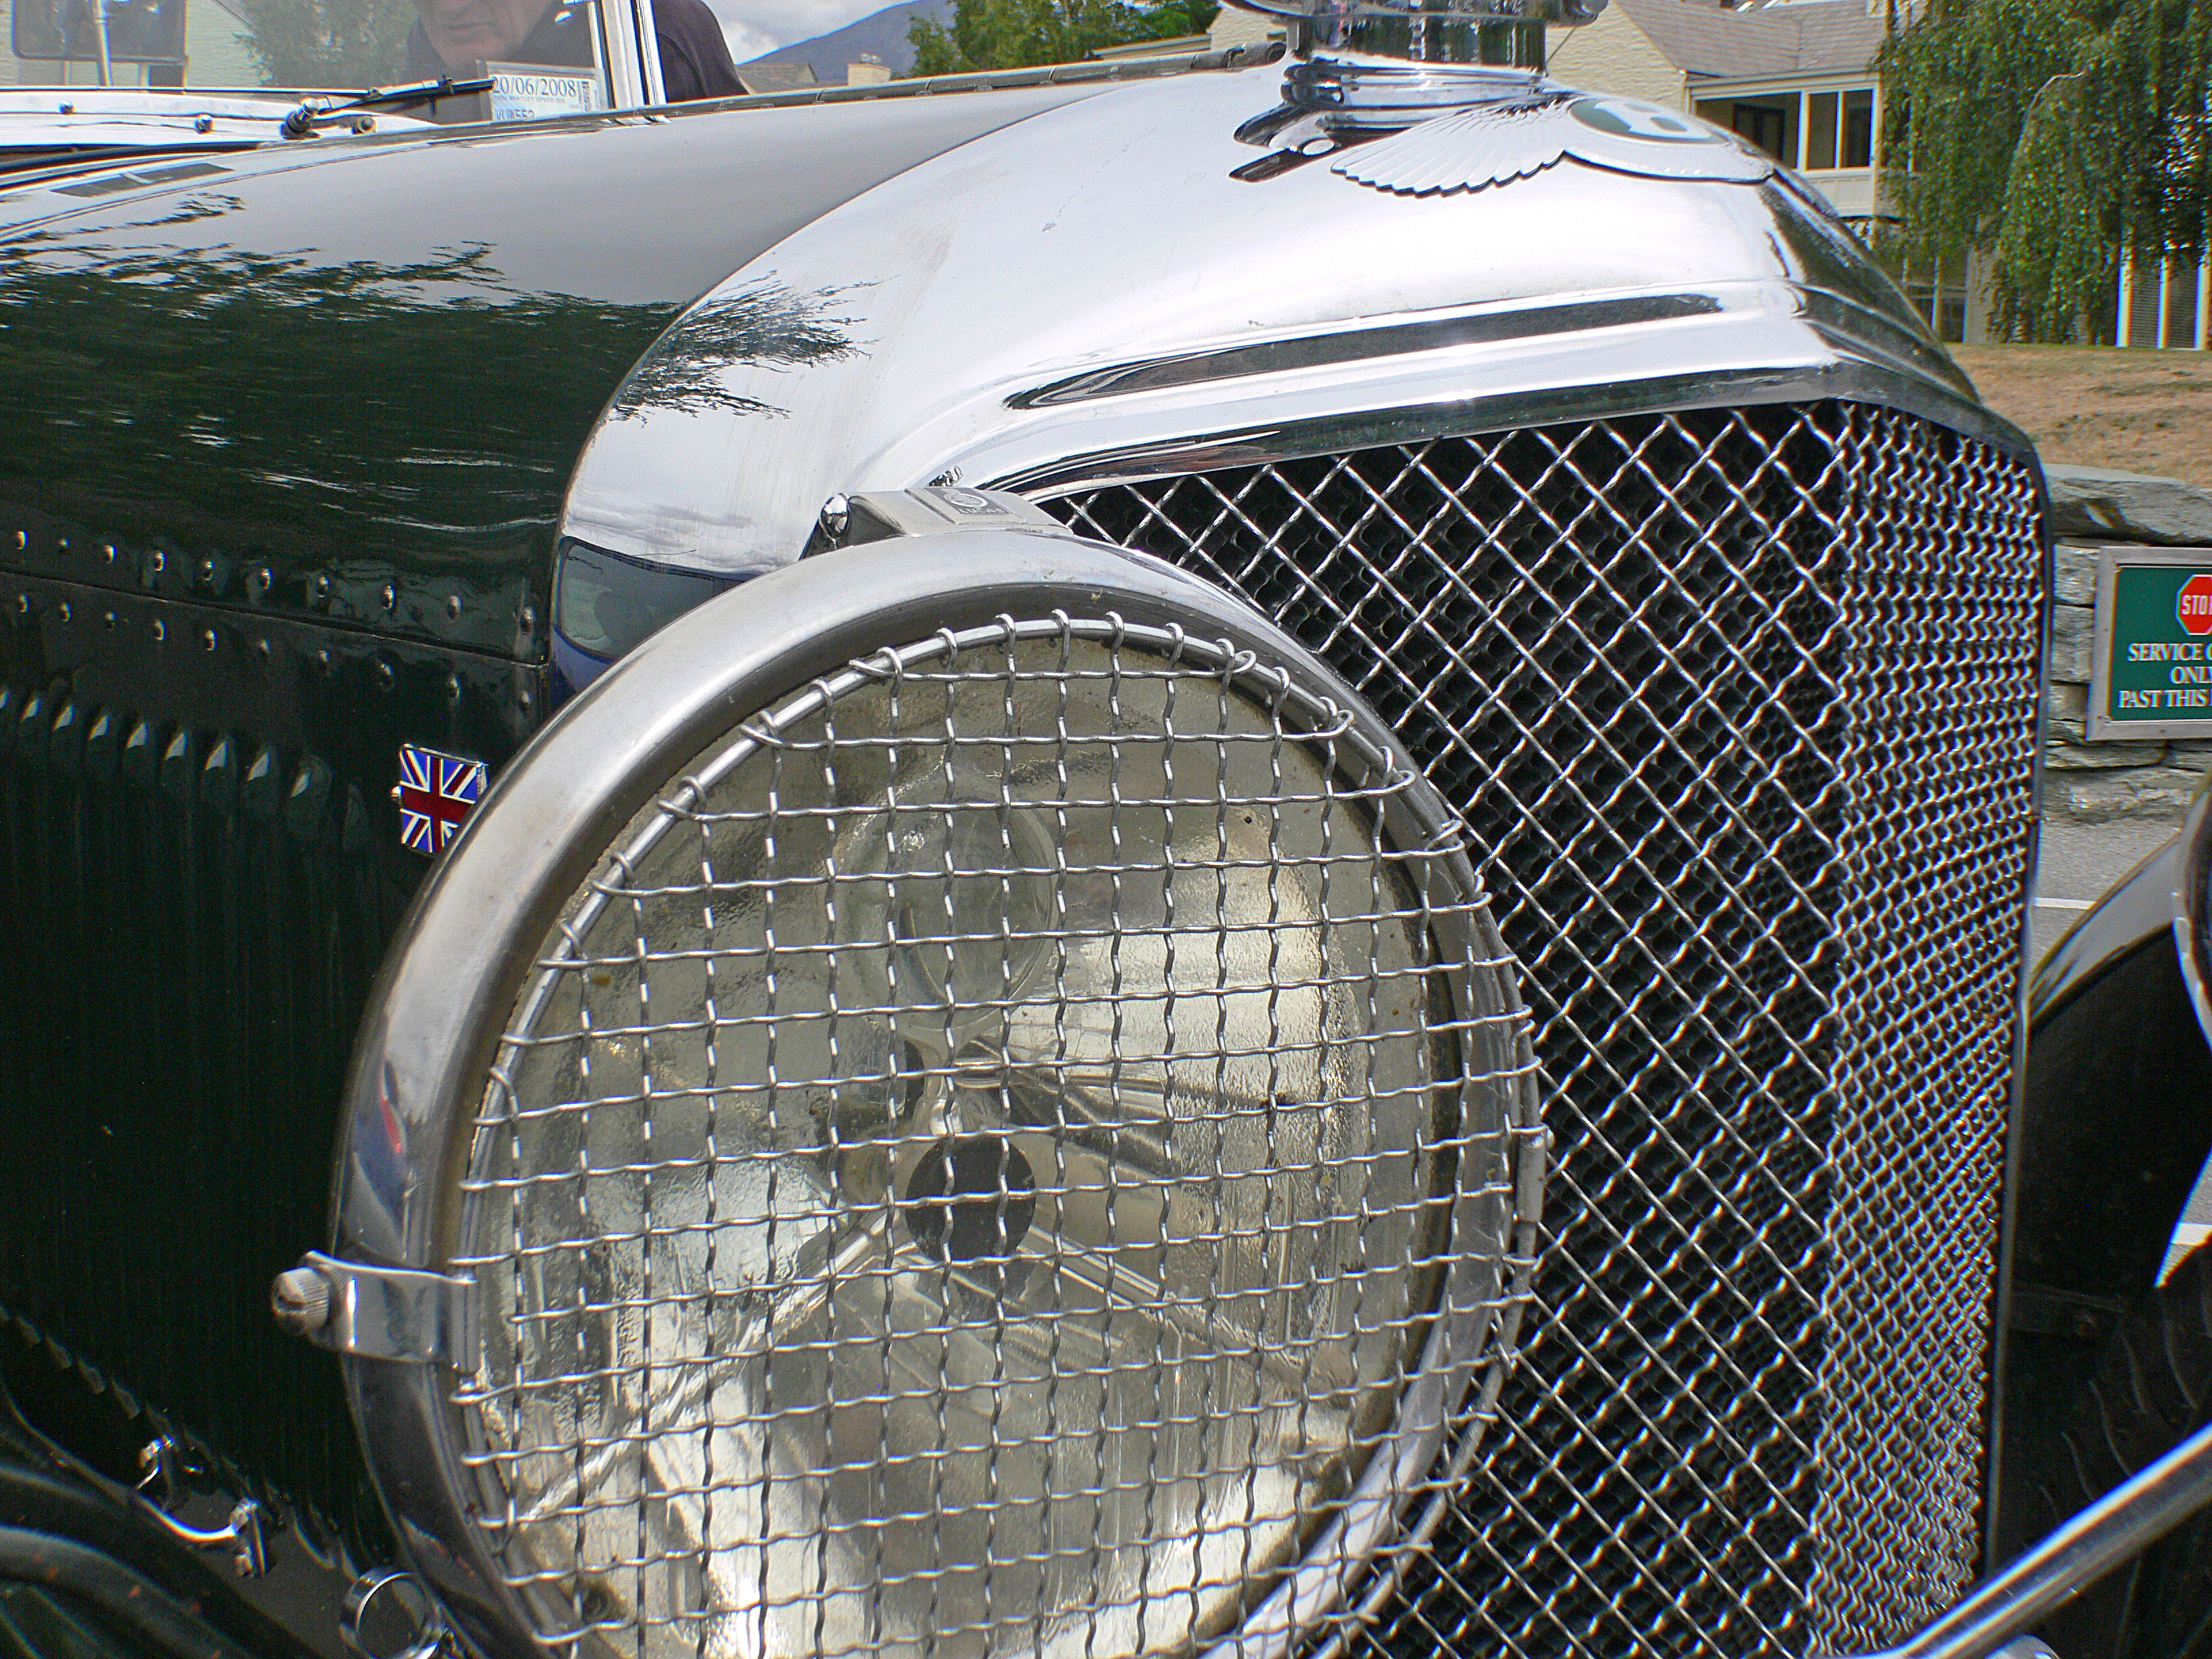
car, wheel, vehicle, vintage car, cars, sportscars, racing, classic, bridgecamera, carshows, fastcars, bentley, britishclassiccars, vintagebentleyrally, opentoptouringcar, 1930bentleyspeedsix, bentleygrill, bentleyraidator, antique car, land vehicle, automobile make, luxury vehicle, aircraft engine